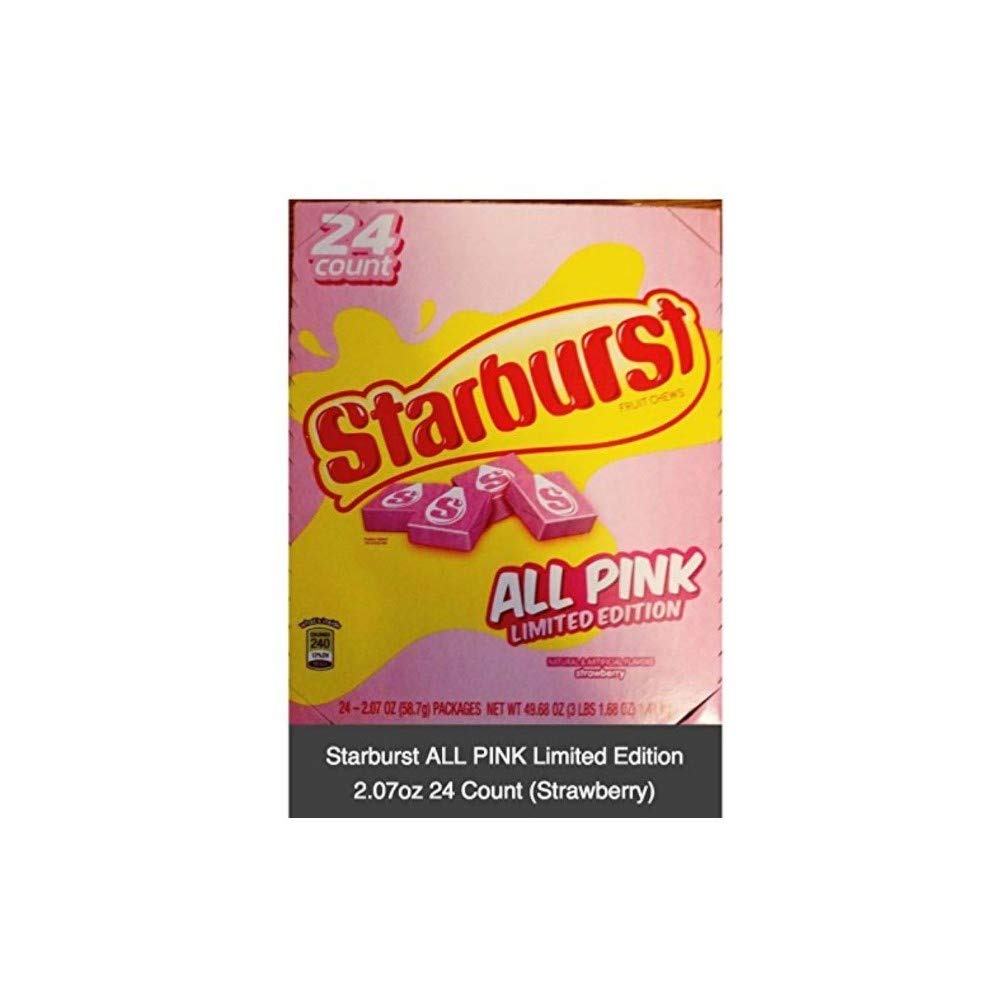
Item Name: Starburst Limited Edition ALL PINK 2.07oz 24 Count
Value: 49.68
Unit: Ounce

Price: 41.845